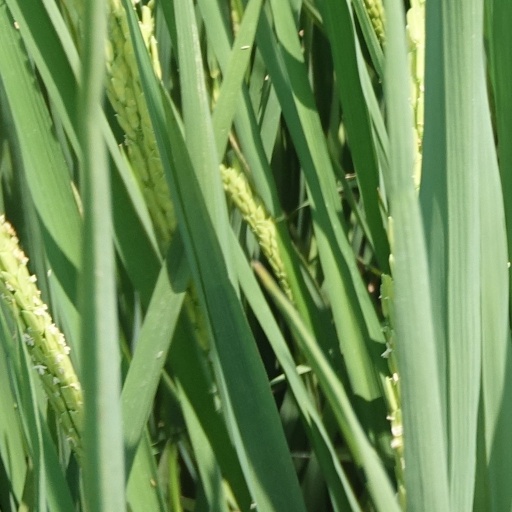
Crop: rice